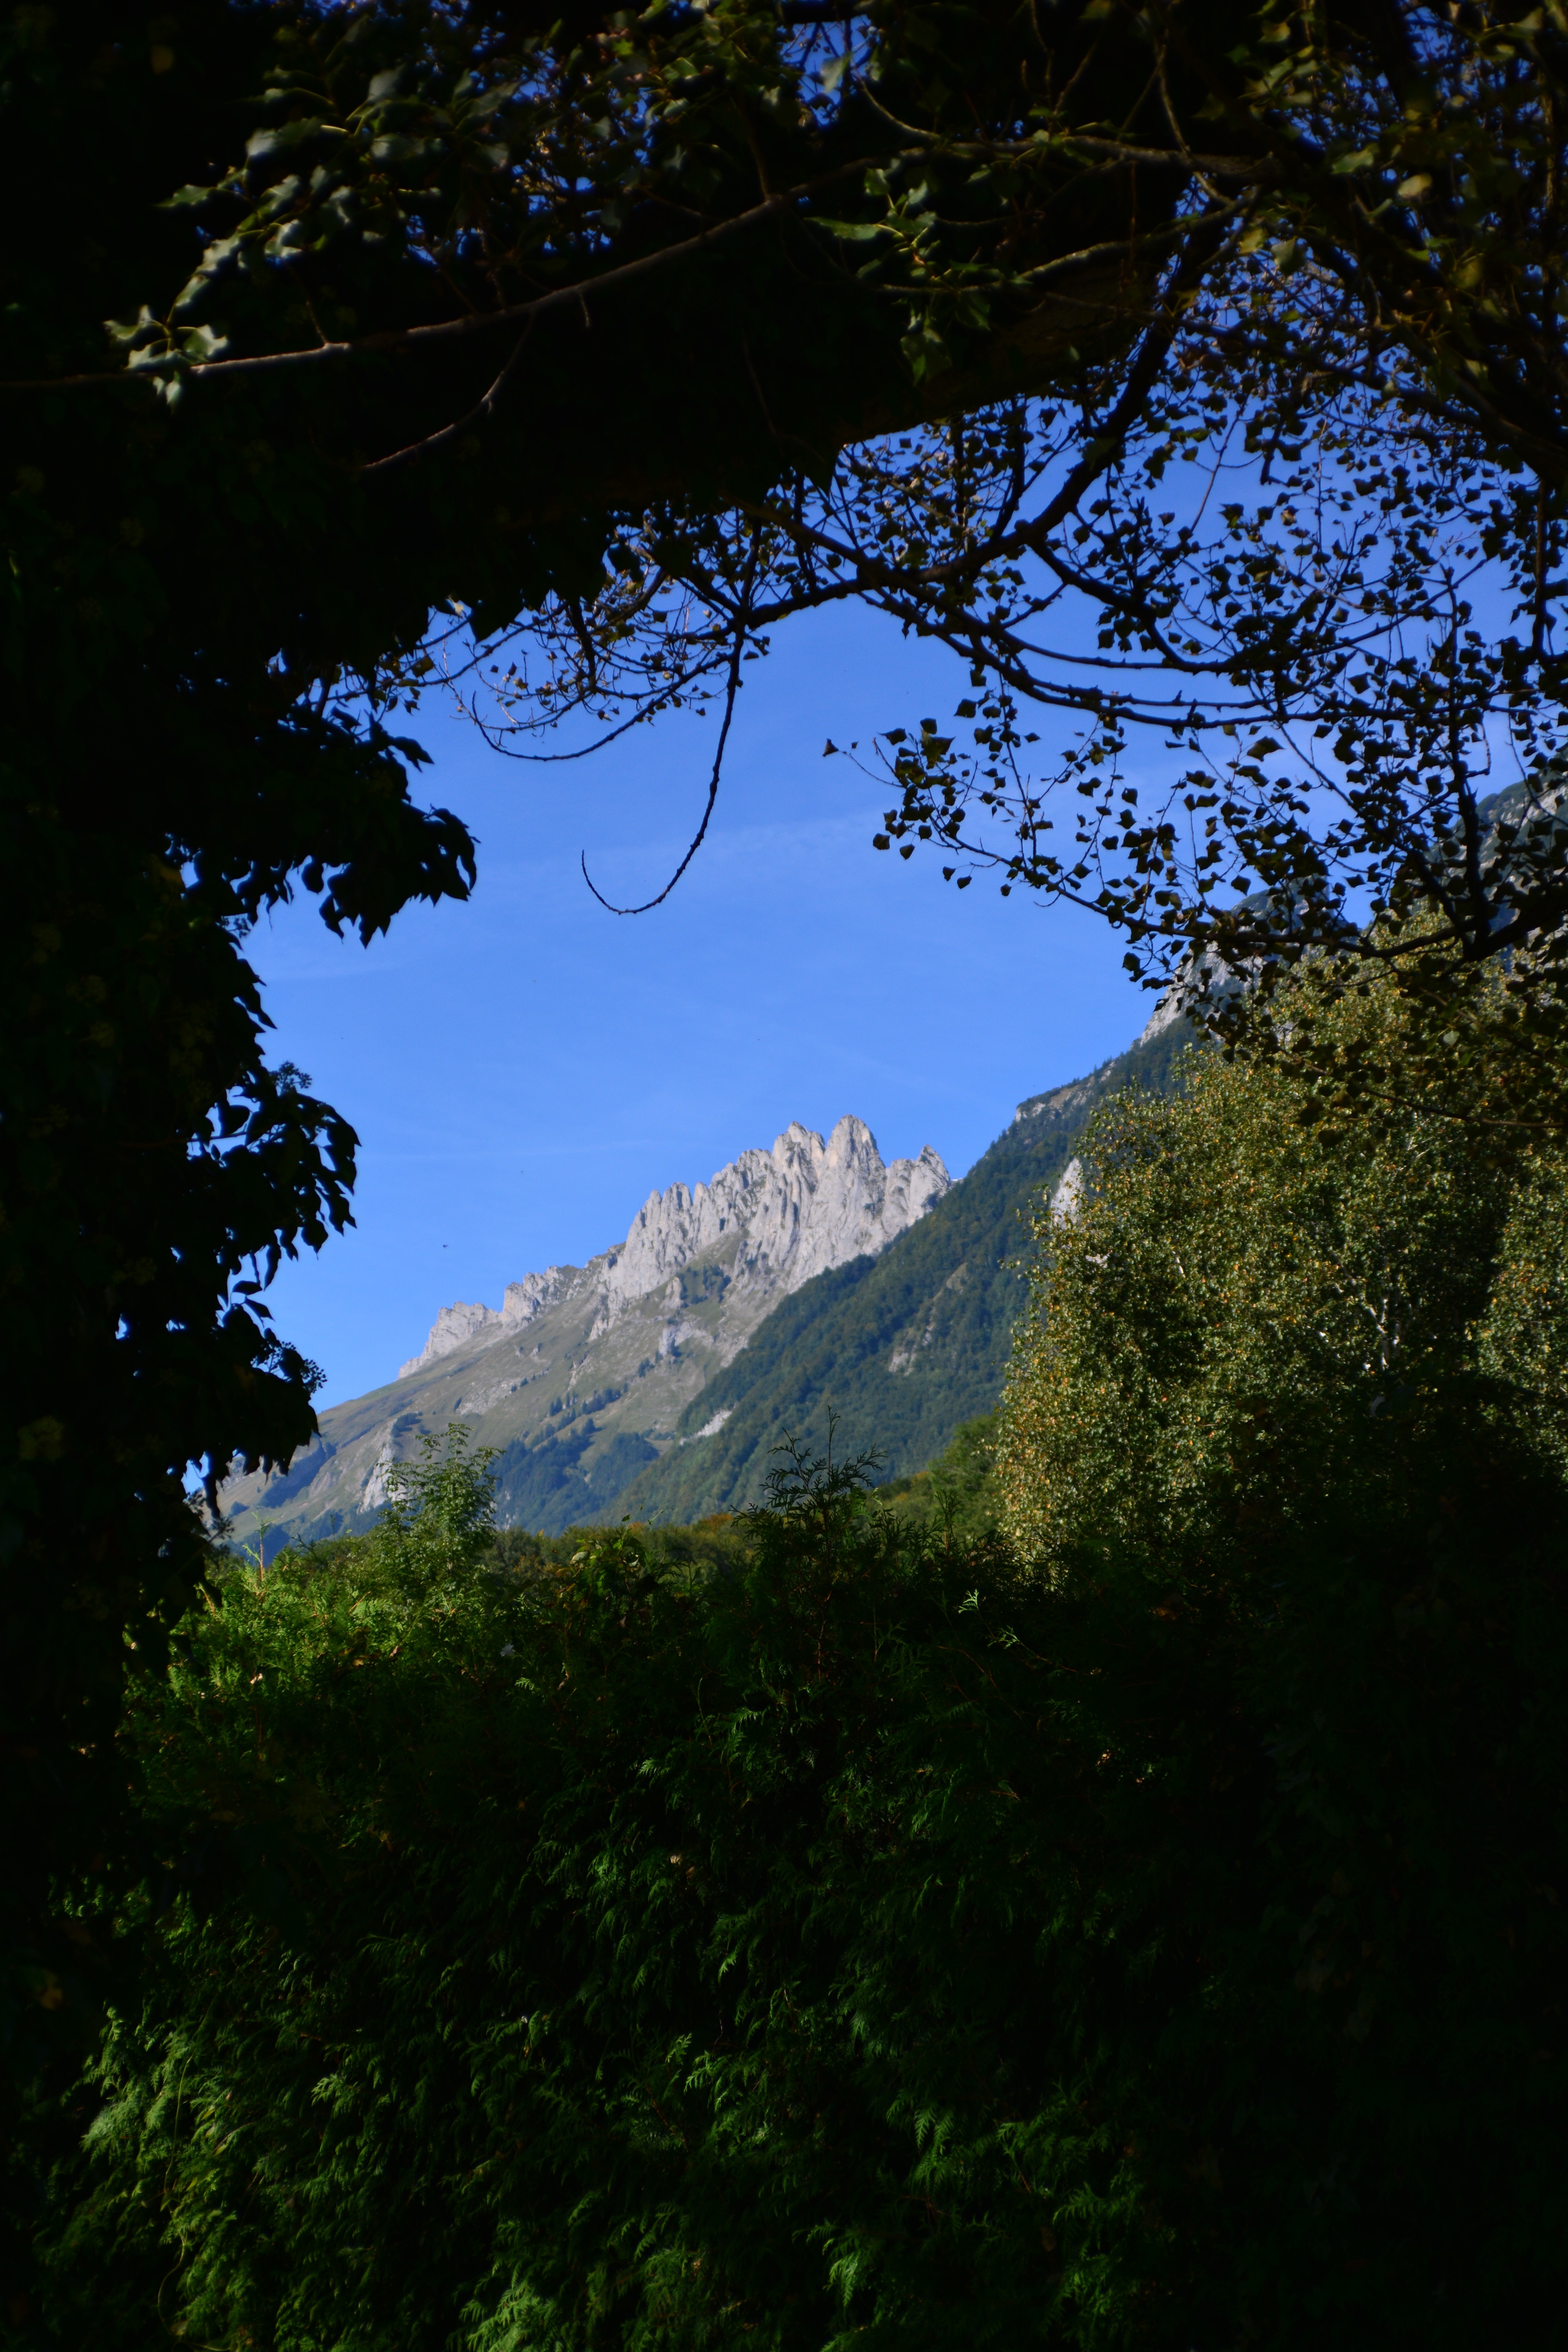
landscape, tree, nature, forest, wilderness, mountain, plant, sunlight, morning, leaf, hill, flower, valley, mountain range, panorama, reflection, autumn, mountains, alps, switzerland, woodland, habitat, landform, geographical feature, woody plant, mountainous landforms